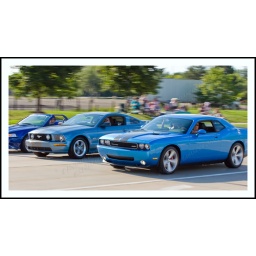
Telegraph Avenue Cruise 2010. Redford to Taylor, Michigan. The blue car is in the lead!